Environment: real
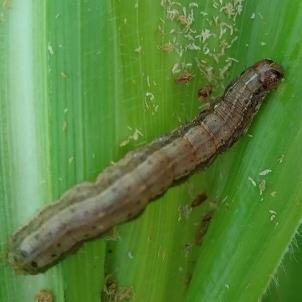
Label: fall_armyworm